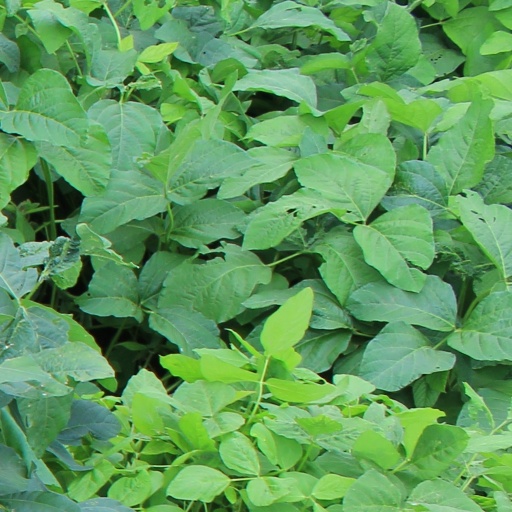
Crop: soybean